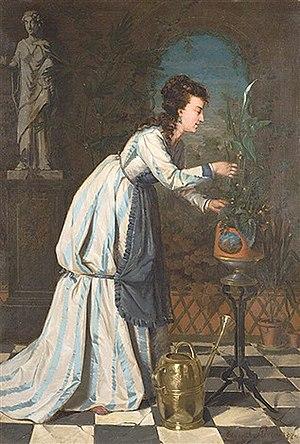
Agapit Stevens est un peintre orientaliste belge.